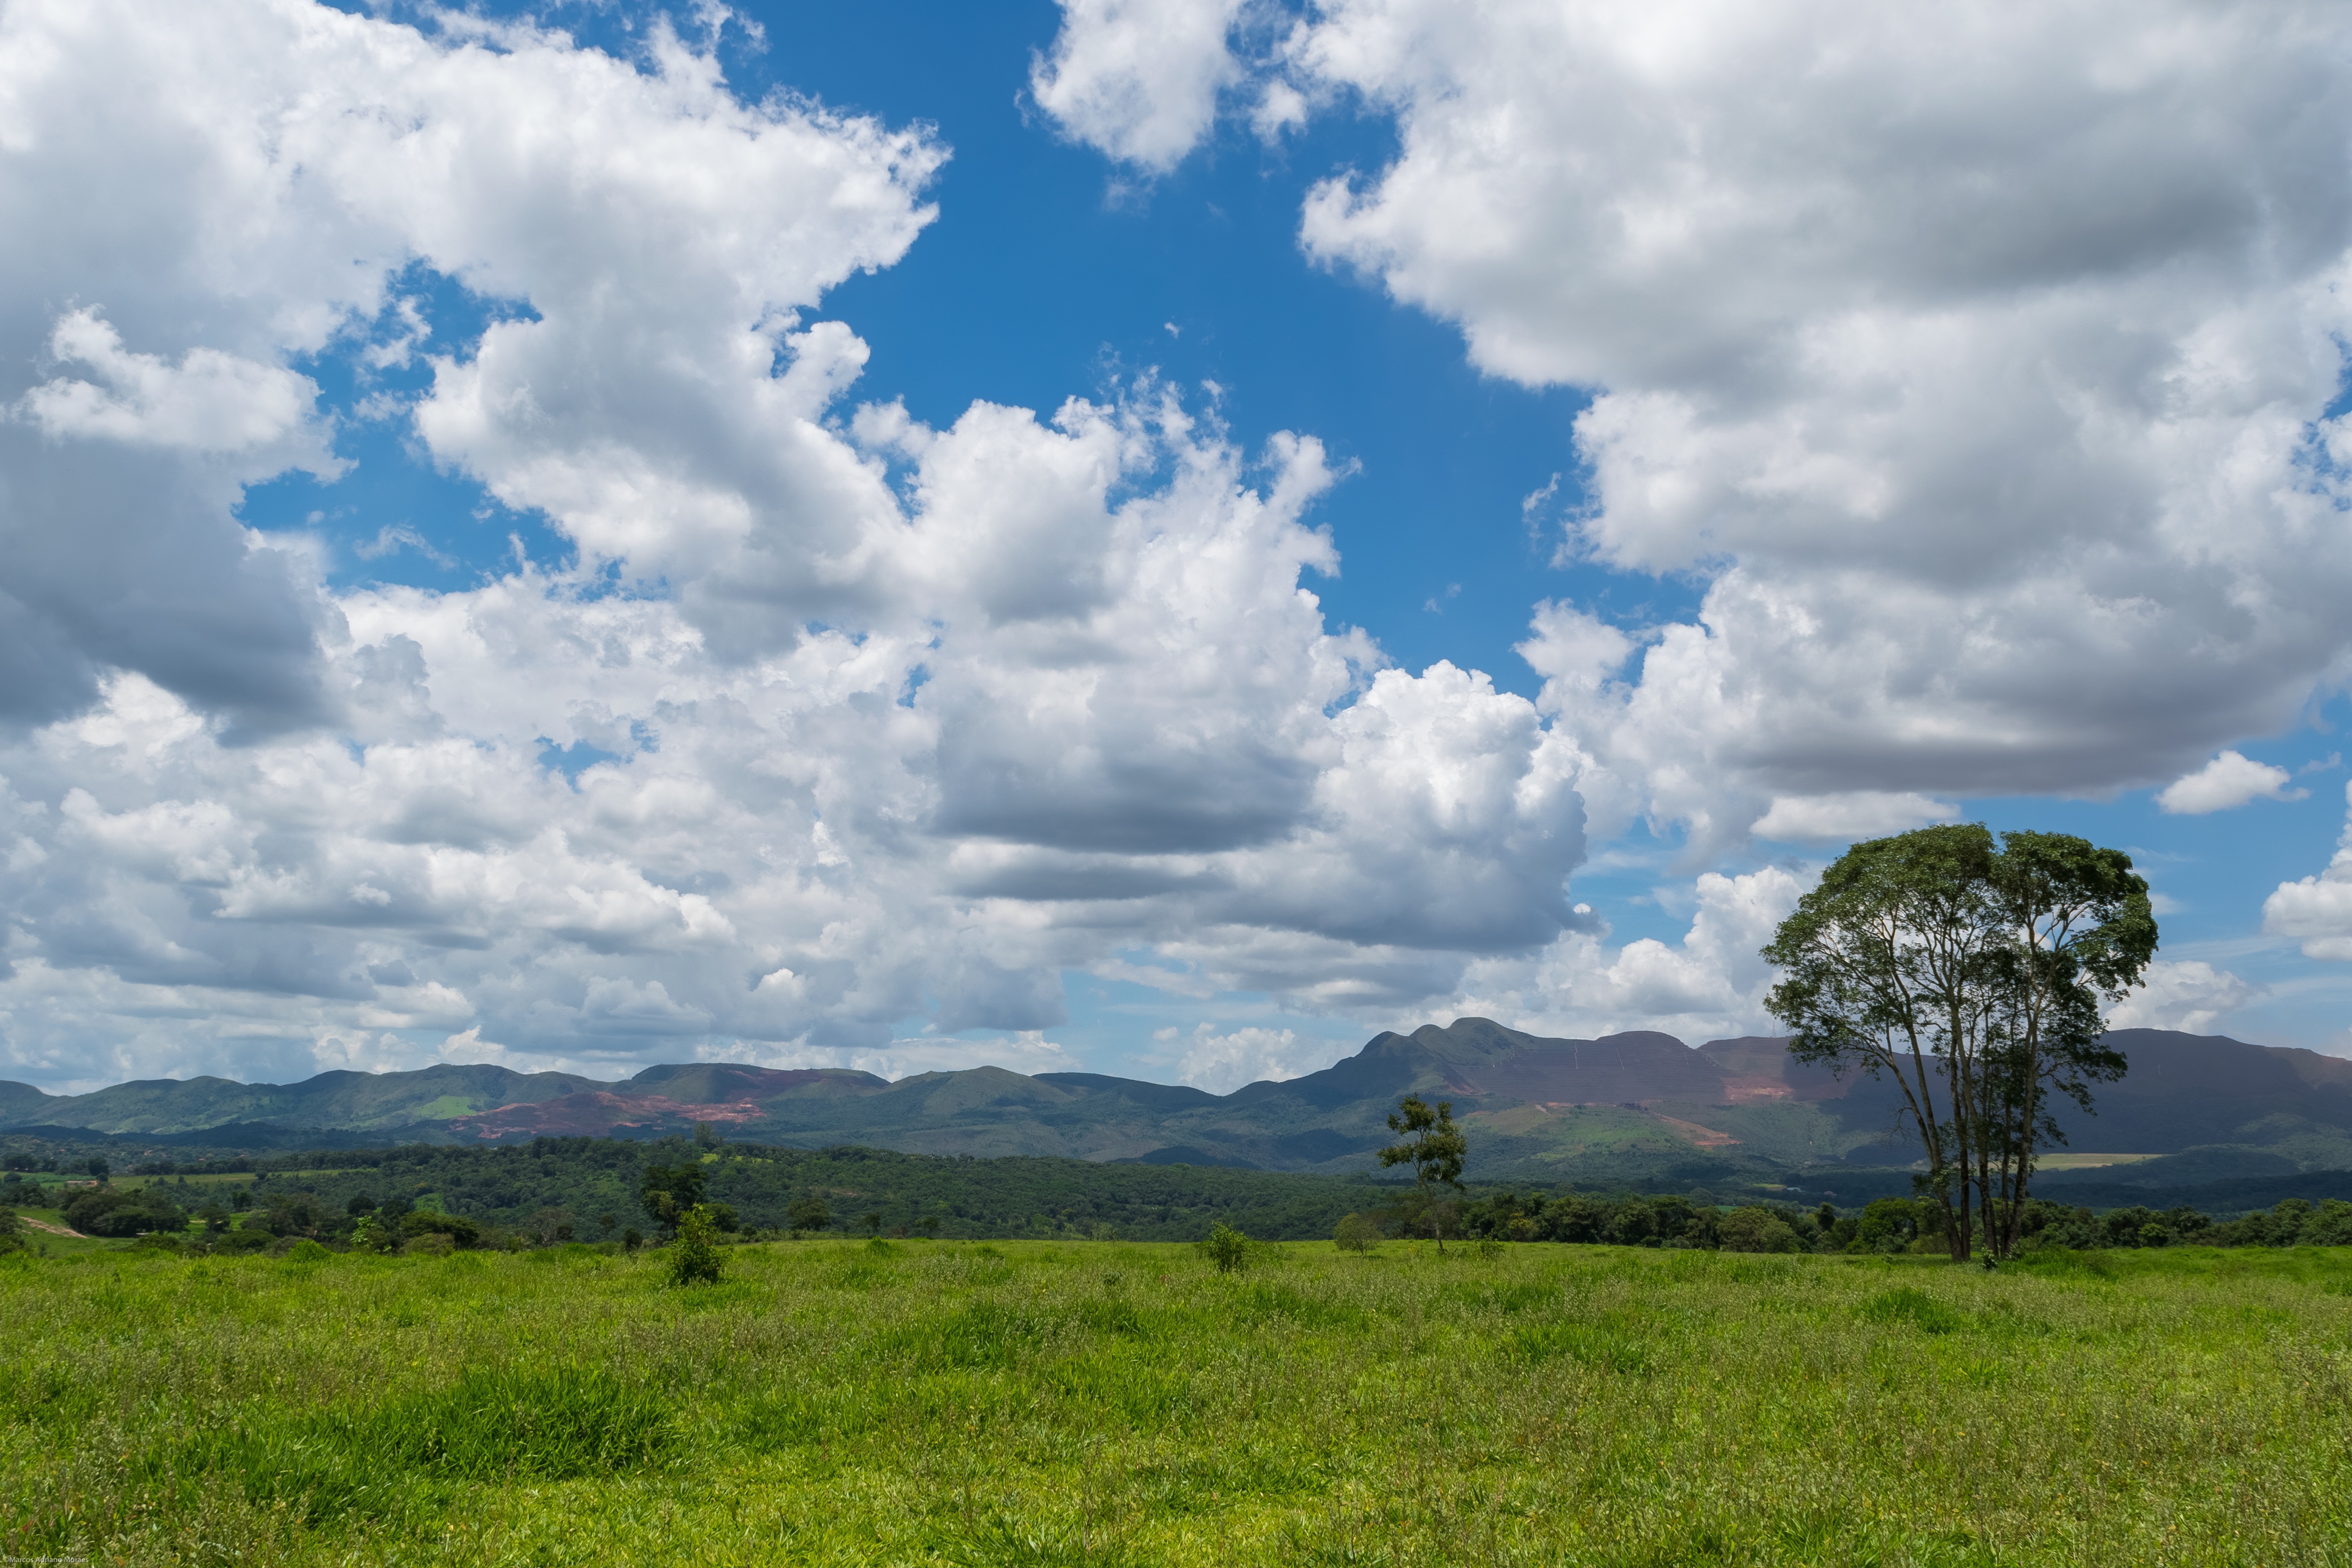
landscape, tree, nature, grass, horizon, mountain, cloud, sky, field, meadow, prairie, hill, pasture, cumulus, savanna, plain, grassland, plateau, habitat, ecosystem, steppe, rural area, meteorological phenomenon, natural environment, geographical feature